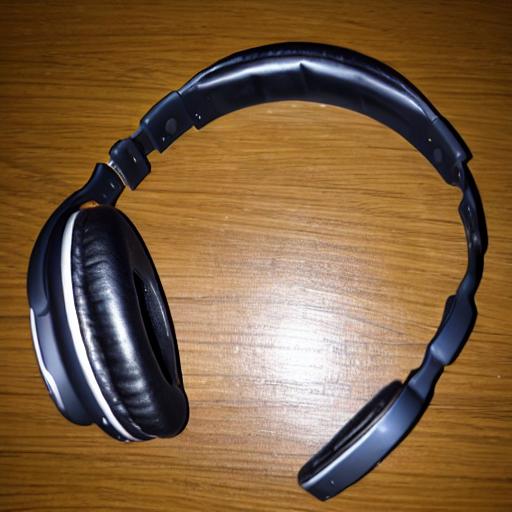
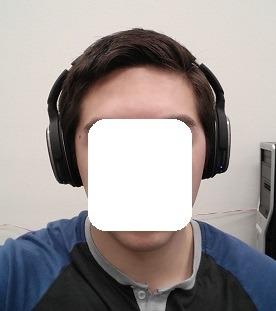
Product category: headphones
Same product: no